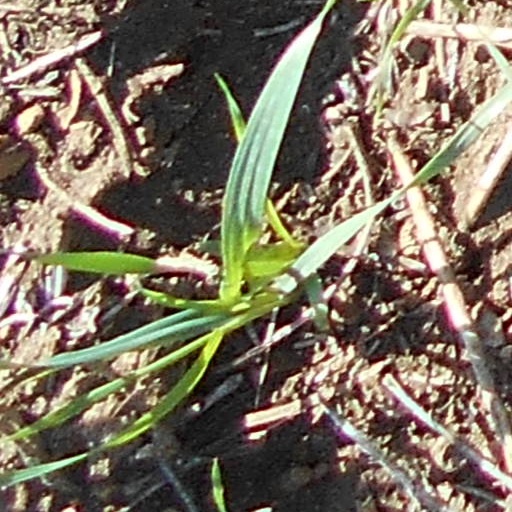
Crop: wheat